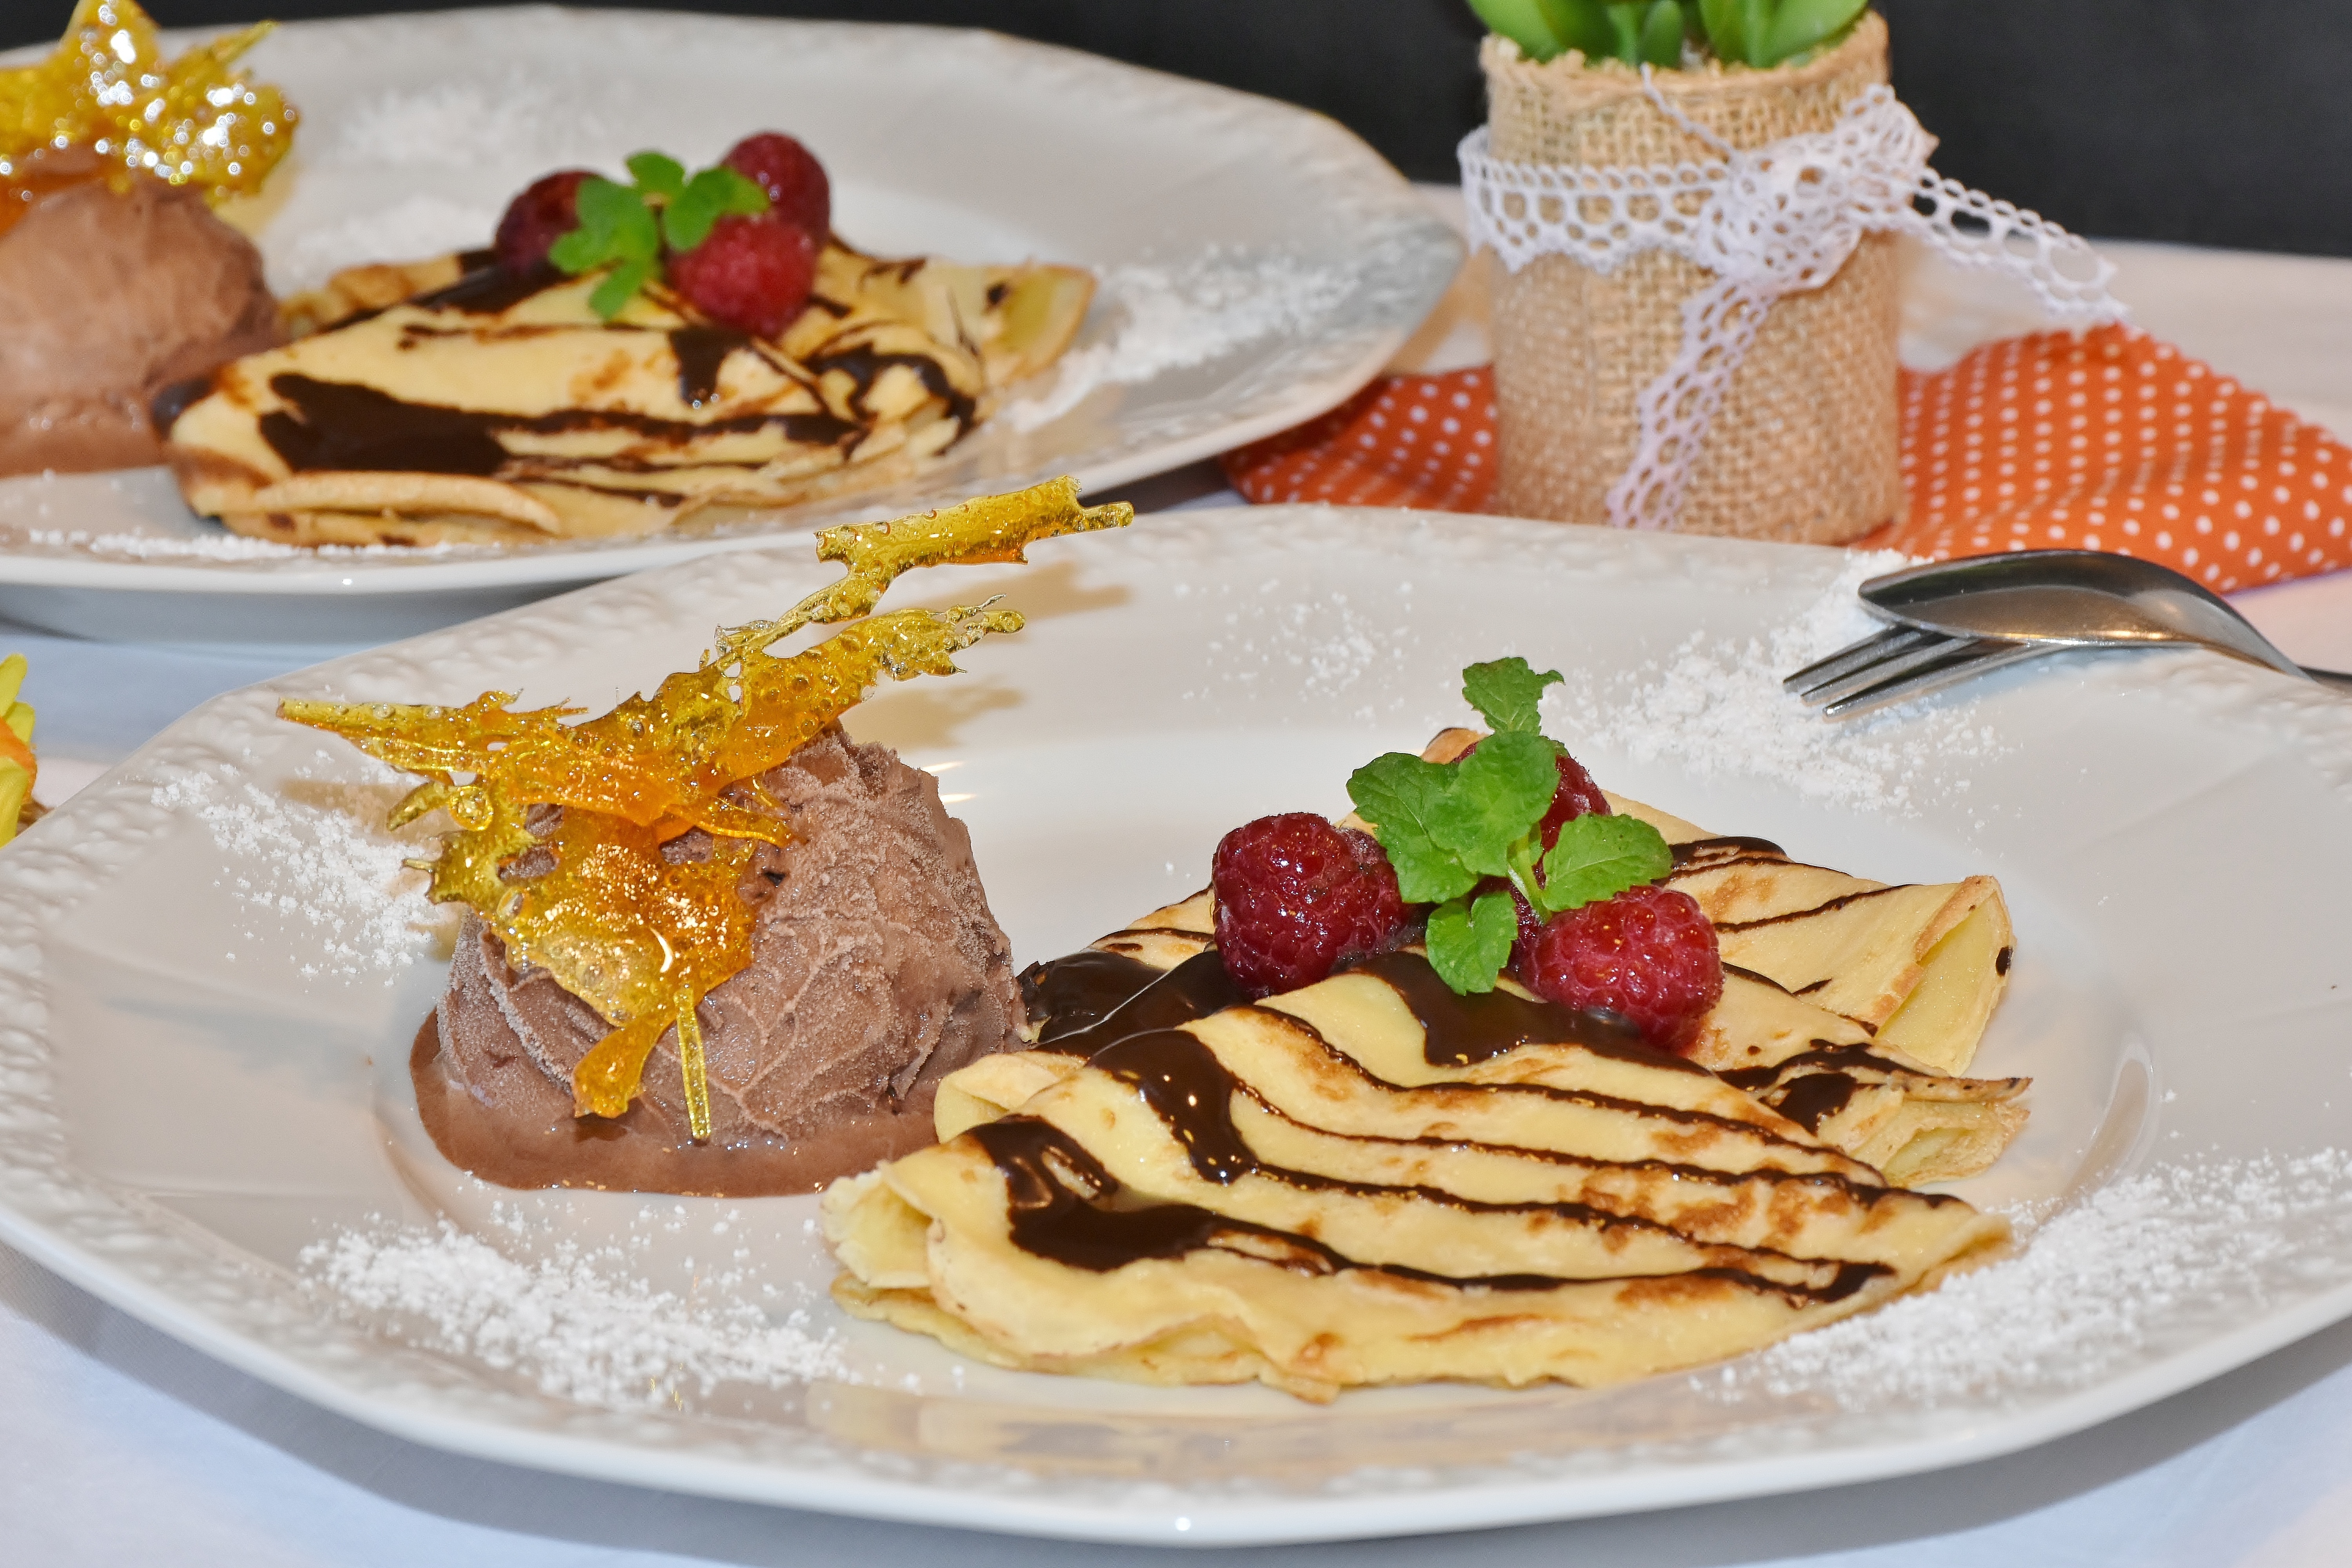
coffee, sweet, ice, dish, meal, food, produce, plate, kitchen, breakfast, chocolate, milk, ice cream, dessert, eat, waffle, lunch, cuisine, delicious, cake, egg, pancake, cook, present, bake, sugar, enjoy, benefit from, crepe, ingredients, flour, brunch, wreak, foodfoto, coffee time, pancakes, chocolate ice, belgian waffle, full breakfast, s sspeise, eispalatschinken